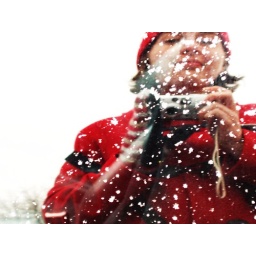
My reflection in the car window on this snowy day.  It was such a beautiful day!